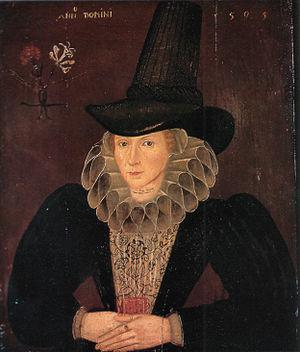
Esther Inglis était une artisane et une miniaturiste qui possédait de nombreux talents dans le domaine de la calligraphie, l’écriture et la broderie. Elle est née en 1571 soit à Londres ou à Dieppe. Elle vécut plus tard en Écosse où elle a été élevée et où elle s’est mariée. Comme Jane Segar, Inglis a toujours signé son travail et a fréquemment inclus des autoportraits dans ses écrits. Par contre, Inglis fit une belle carrière basée sur des livres manuscrits créés pour des mécènes royaux. Durant sa vie, Inglis a créé environ 60 livres miniatures qui démontrent ses talents de calligraphe, de peintre, de portraitiste et de brodeuse. Elle dédia principalement ses livres aux souverains Elizabeth Ire et Jacques VI et Ier ou à des puissants de leur règne. Elle mourut en 1624 à l’âge de 53 ans.